Solomon Steinheim

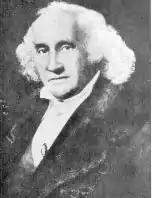

Steinheim was born on 6 August 1789 in Altona (according to some authorities, in Bruchhausen, Westphalia). He was educated first at the Gymnasium Christianeum, Altona, and pursued his medical studies at the University of Kiel. He had hardly graduated when he found a wide field for his activity in Altona, to where the inhabitants of the sister city of Hamburg, then occupied by the French troops, had fled to escape the Russian blockade, bringing with them typhus fever, which at that time was raging in the Hanseatic town. In 1845 ill health forced him to abandon a medical career and to move to a milder climate. He settled in Rome, returning to his country only twice, in 1845 and 1864. He died on 19 May 1866 in Zurich, Switzerland.